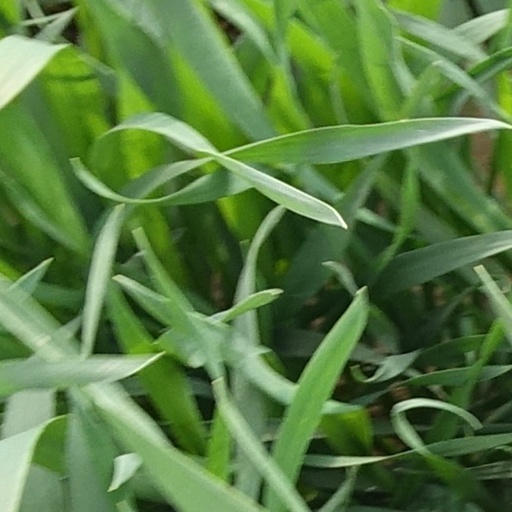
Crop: wheat